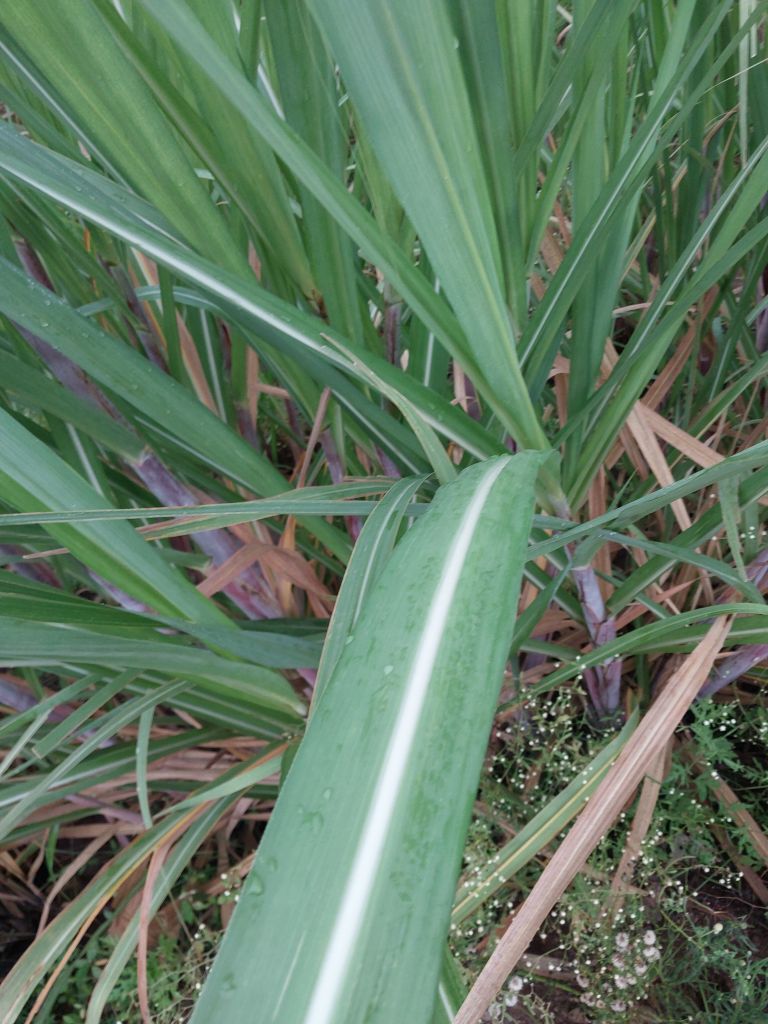
Label: Healthy